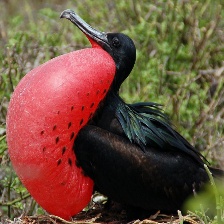
Species: FRIGATE
Scientific name: FREGATIDAE